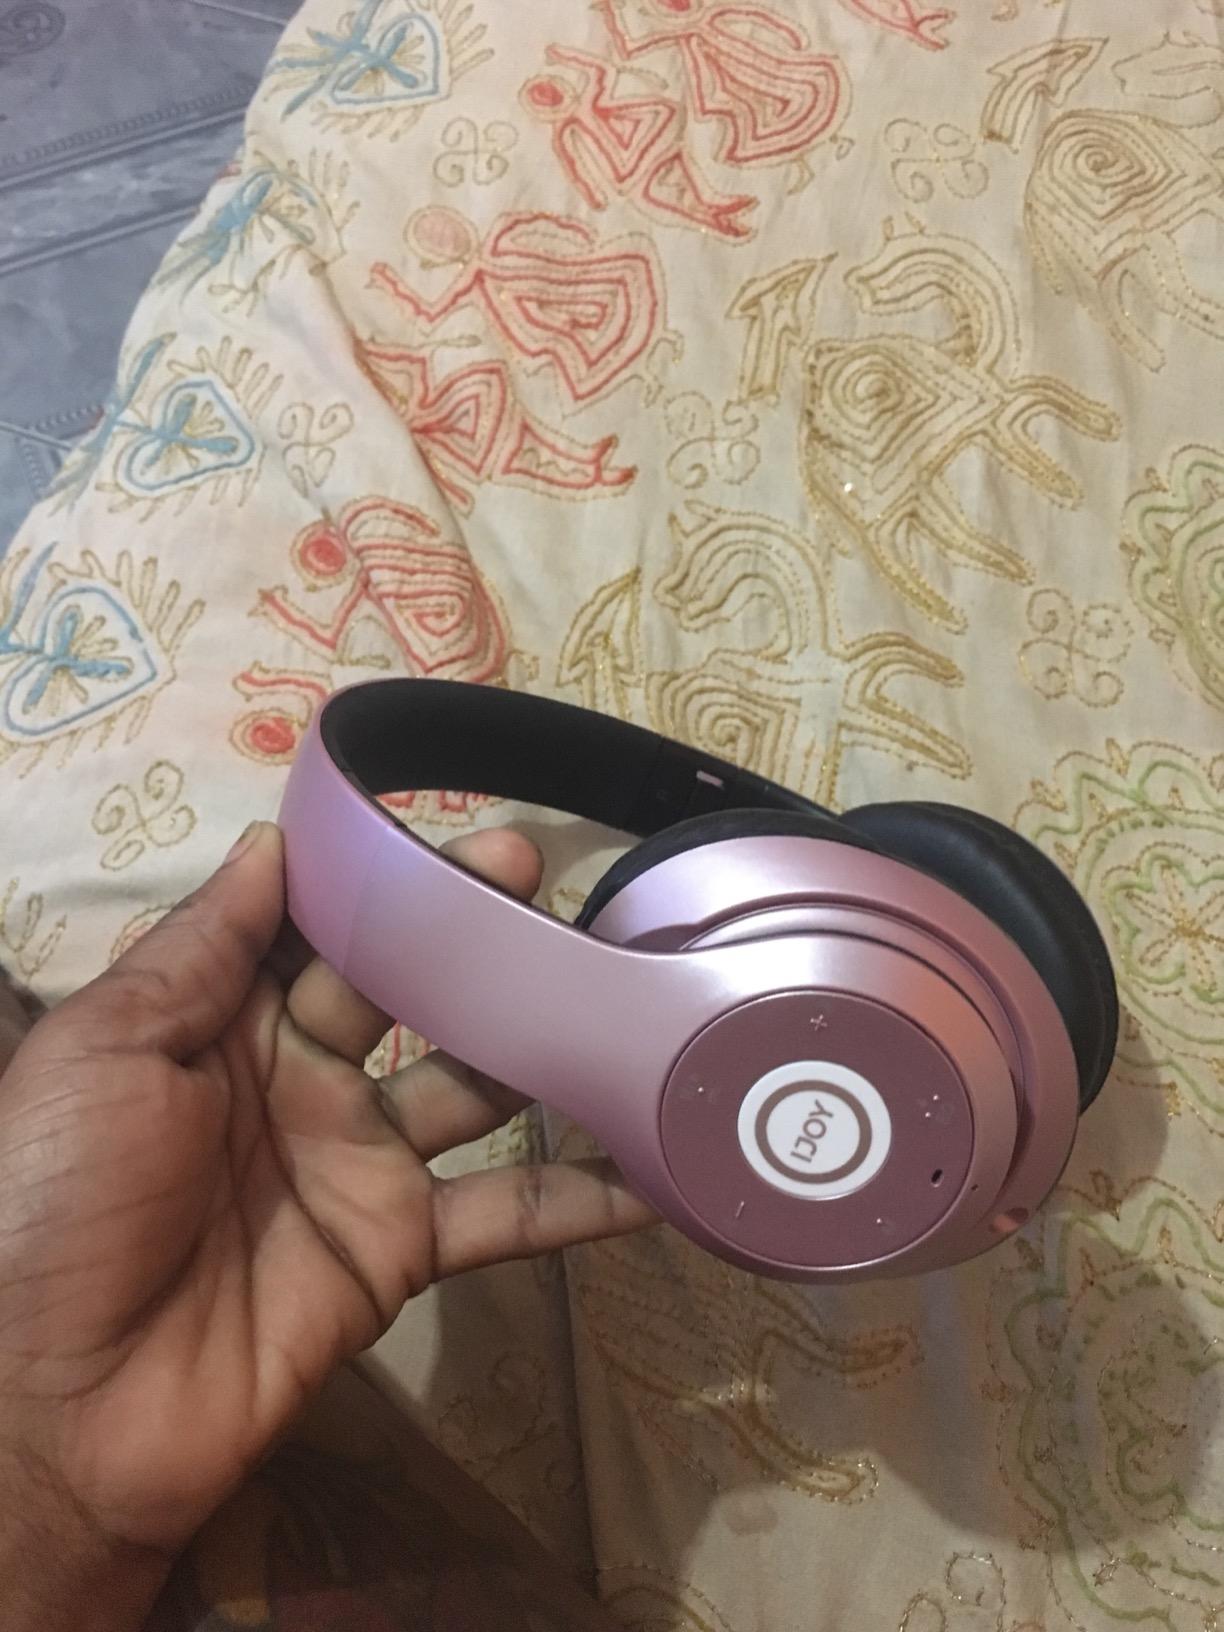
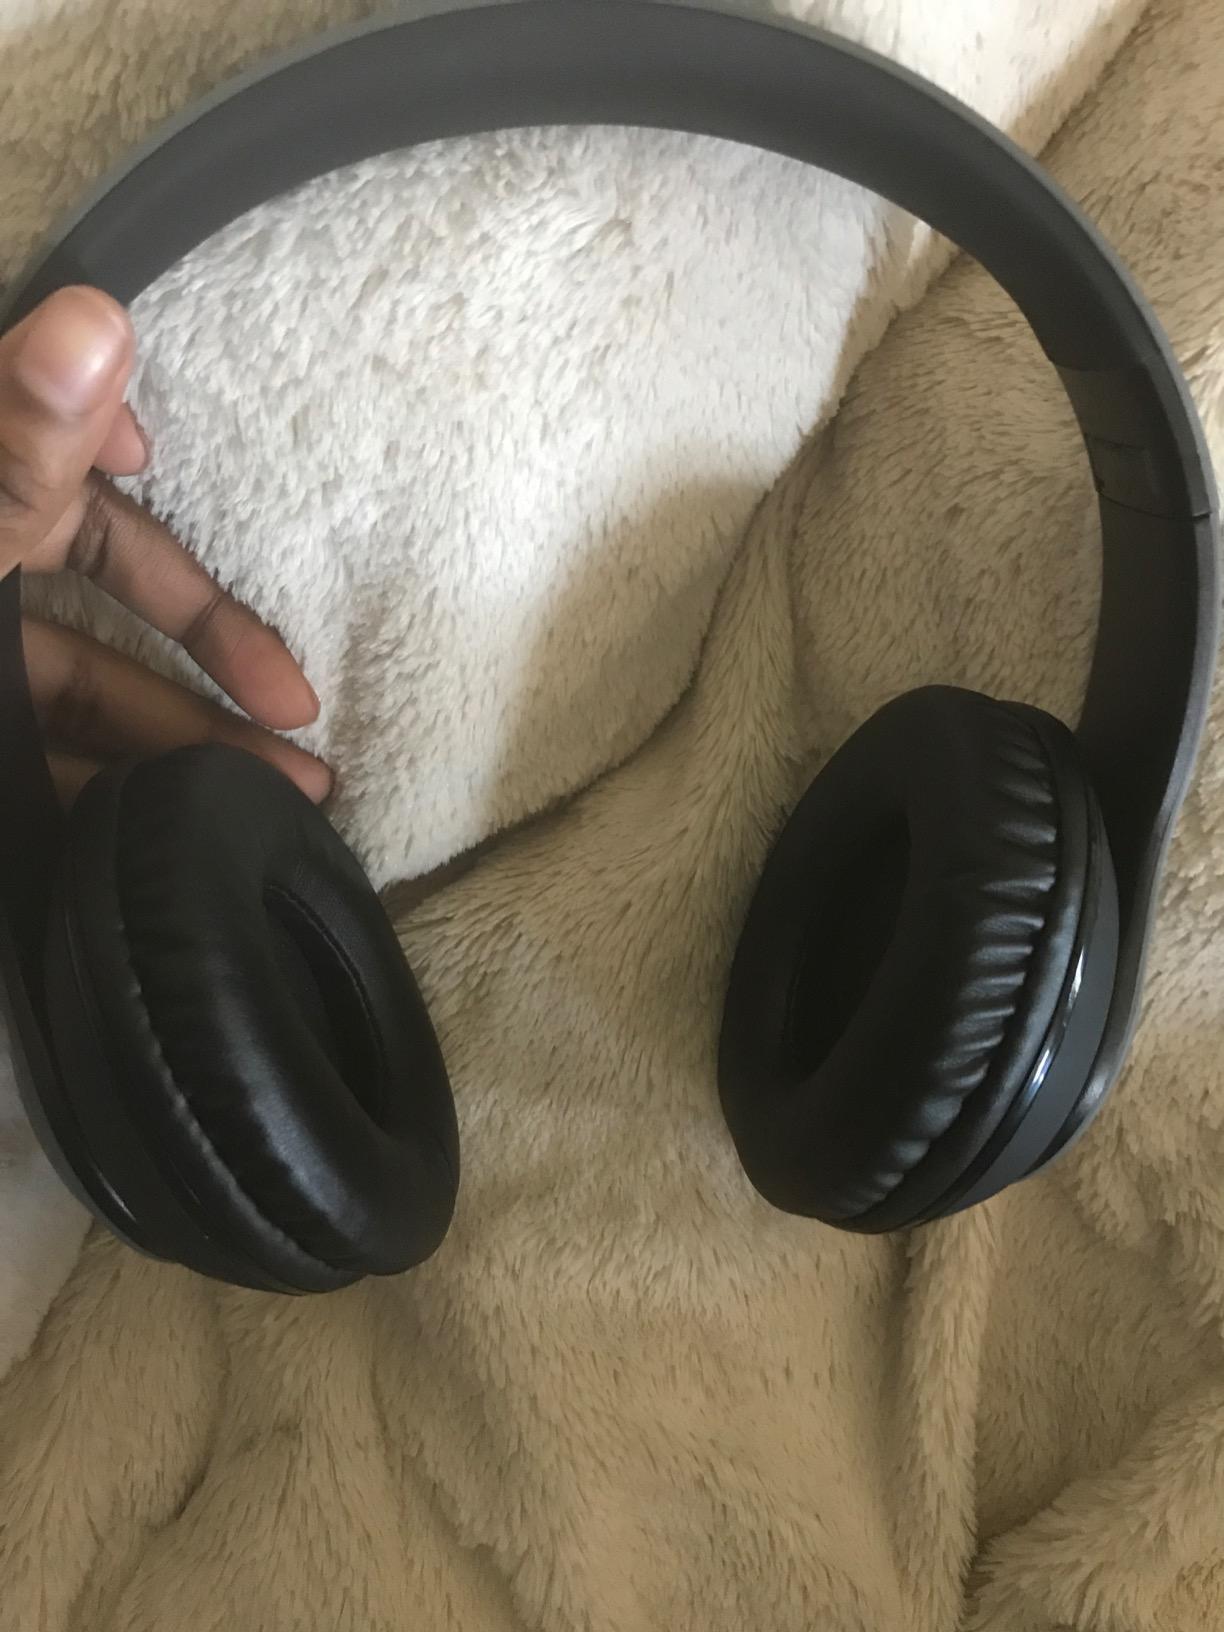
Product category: headphones
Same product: no